Funton

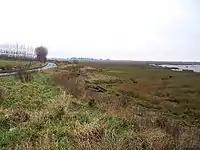
Shoreline of Funton Creek The road here can be flooded by the sea during exceptionally high tides

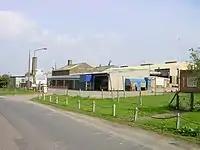
Funton brickworks

Funton is a location in Kent, United Kingdom. It is a creek situated on the edge of the North Kent Marshes on the right bank of the River Medway about halfway between the towns Chatham and Sheerness.